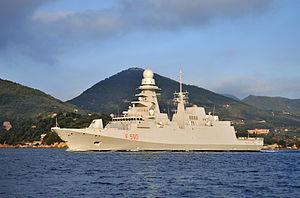
La classe FREMM est une classe de frégates furtives de 2ᵉ génération développée et produite par Naval Group, maître du programme pour la France, et Fincantieri pour l'Italie. Le premier navire a été réceptionné par la Marine française en novembre 2012, et prend la classification OTAN de Destroyer du fait de son armement conséquent. La Marine nationale en armera huit, la Marine italienne dix et la Marine royale marocaine et la Marine égyptienne une chacune, sous la classification OTAN de Frégate. L'US Navy a sélectionné la classe pour son programme FFG (X), et Fincantieri a obtenu un contrat de 795 millions de dollars pour le premier navire.
L'Otobreda 127/64 ou Oto Melara 127/64 légère canon naval de montage est un feu rapide affûts approprié pour l' installation sur moyenne et grande taille des navires, il a également une version pour la défense côtière, destinés à feu de surface et le soutien de l'artillerie navale comme rôle principal et le feu antiaérien comme rôle secondaire. La compacité du système d'alimentation du canon rend possible l'installation sur des embarcations à section étroite.